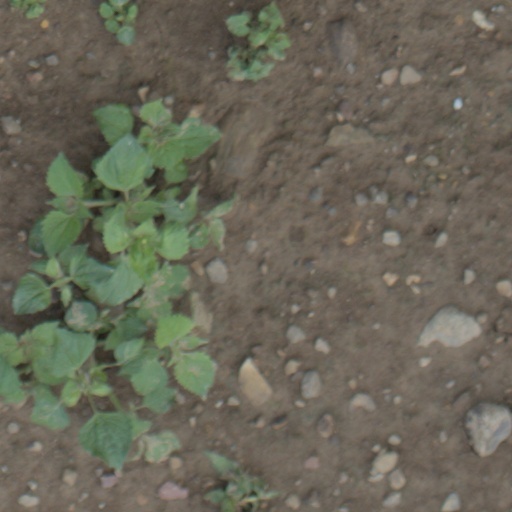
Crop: wheat